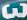
Number: 3